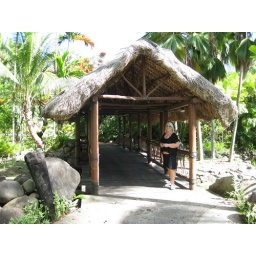
Bridge over running water